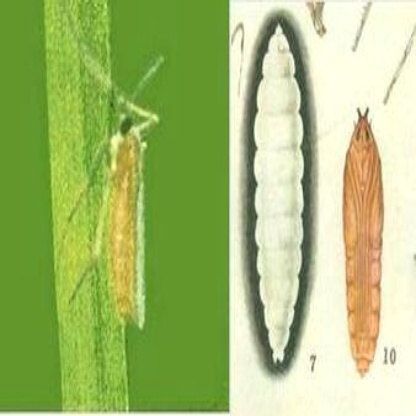
Nhãn: Sâu năn ( Muỗi hành )(Rice Gall Midge)